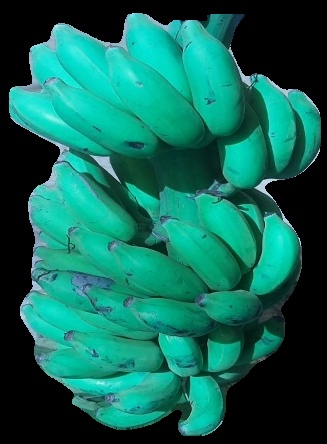
Variety: elakki-bale
Grade: grade3